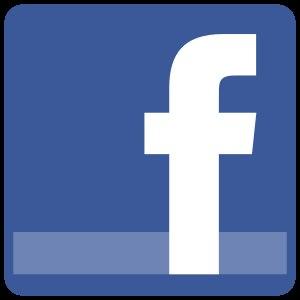
La « révolution numérique » désigne le bouleversement profond des sociétés provoqué par l'essor des techniques numériques telles que l'informatique et le développement du réseau Internet.